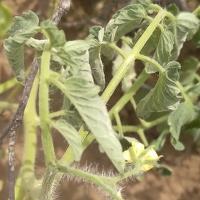
Crop: Tomato
Condition: bacterial-floundering-d